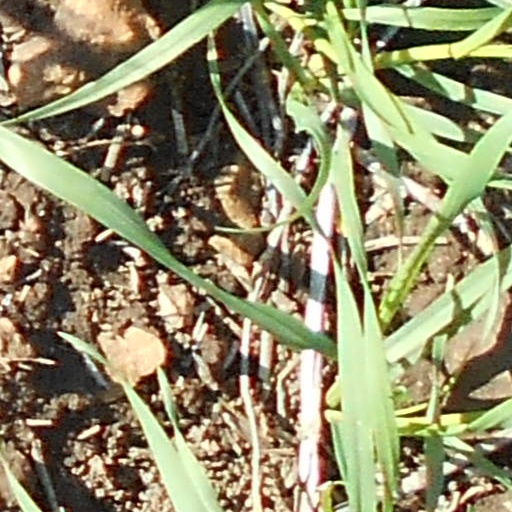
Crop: wheat